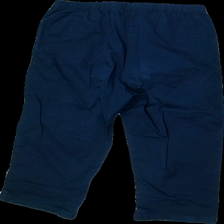
View: back
Type: Trousers
Category: Ladies
Brand: Brandtex
Colors: Blue
Material: 100% Cotton
Cut: Cropped
Size: 40
Stains: Minor
Damage: stain
Damage location: top left
Damage 2: stain
Damage 2 location: middle right
Damage 3: stain
Damage 3 location: bottom left
Price range: <50
Recommended usage: Recycle
Description: Blue trousers